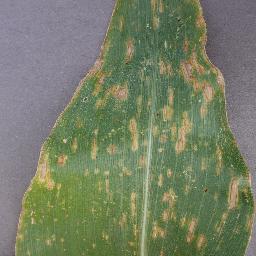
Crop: corn
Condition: (maize)_cercospora_spot_gray_spot